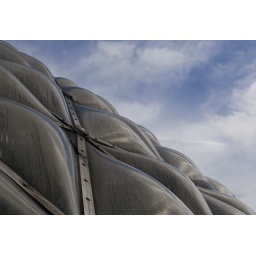
This is the glass dome roof of the conservatory in the Queen Elizabeth Park in Vancouver.